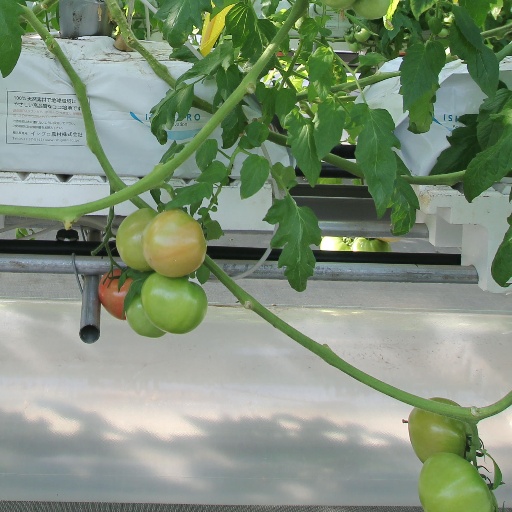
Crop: tomato